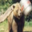
Label: bear